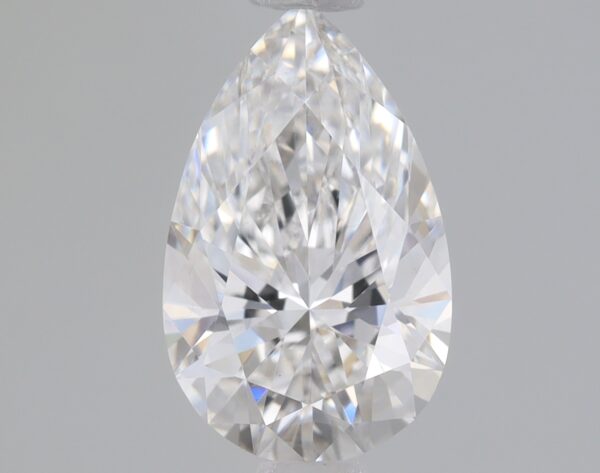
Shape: pear
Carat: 0.84
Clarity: VS1
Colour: F
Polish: EX
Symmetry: EX
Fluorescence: NONE
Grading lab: IGI
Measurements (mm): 8.4 x 5.25 x 3.32